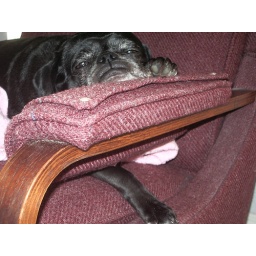
my dog in her chair